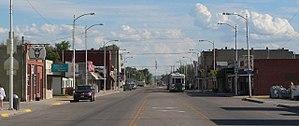
La ville de Bridgeport est le siège du comté de Morrill, dans l’État de Nebraska, aux États-Unis. Elle comptait 1 594 habitants lors du recensement de 2000.